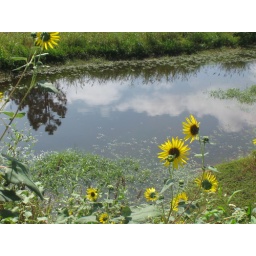
I really like the reflection of the sky in the water